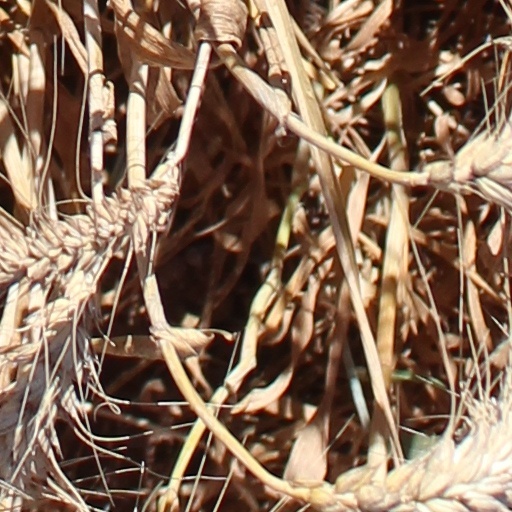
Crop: wheat